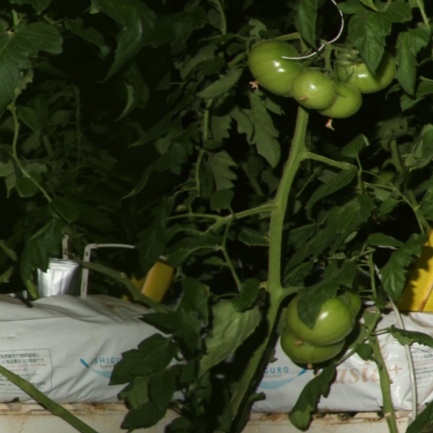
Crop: tomato